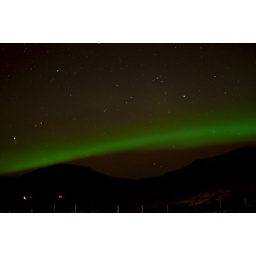
The lights start to dance in the sky above the mountains